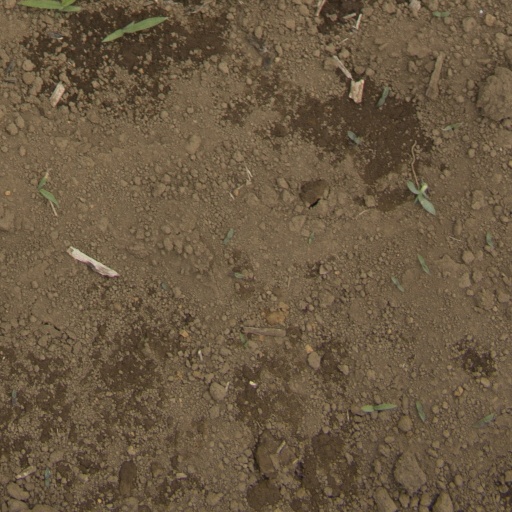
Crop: Jerusalem artichoke